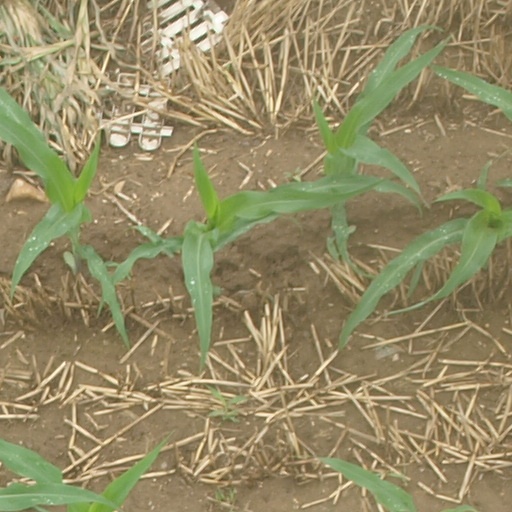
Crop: maize; corn